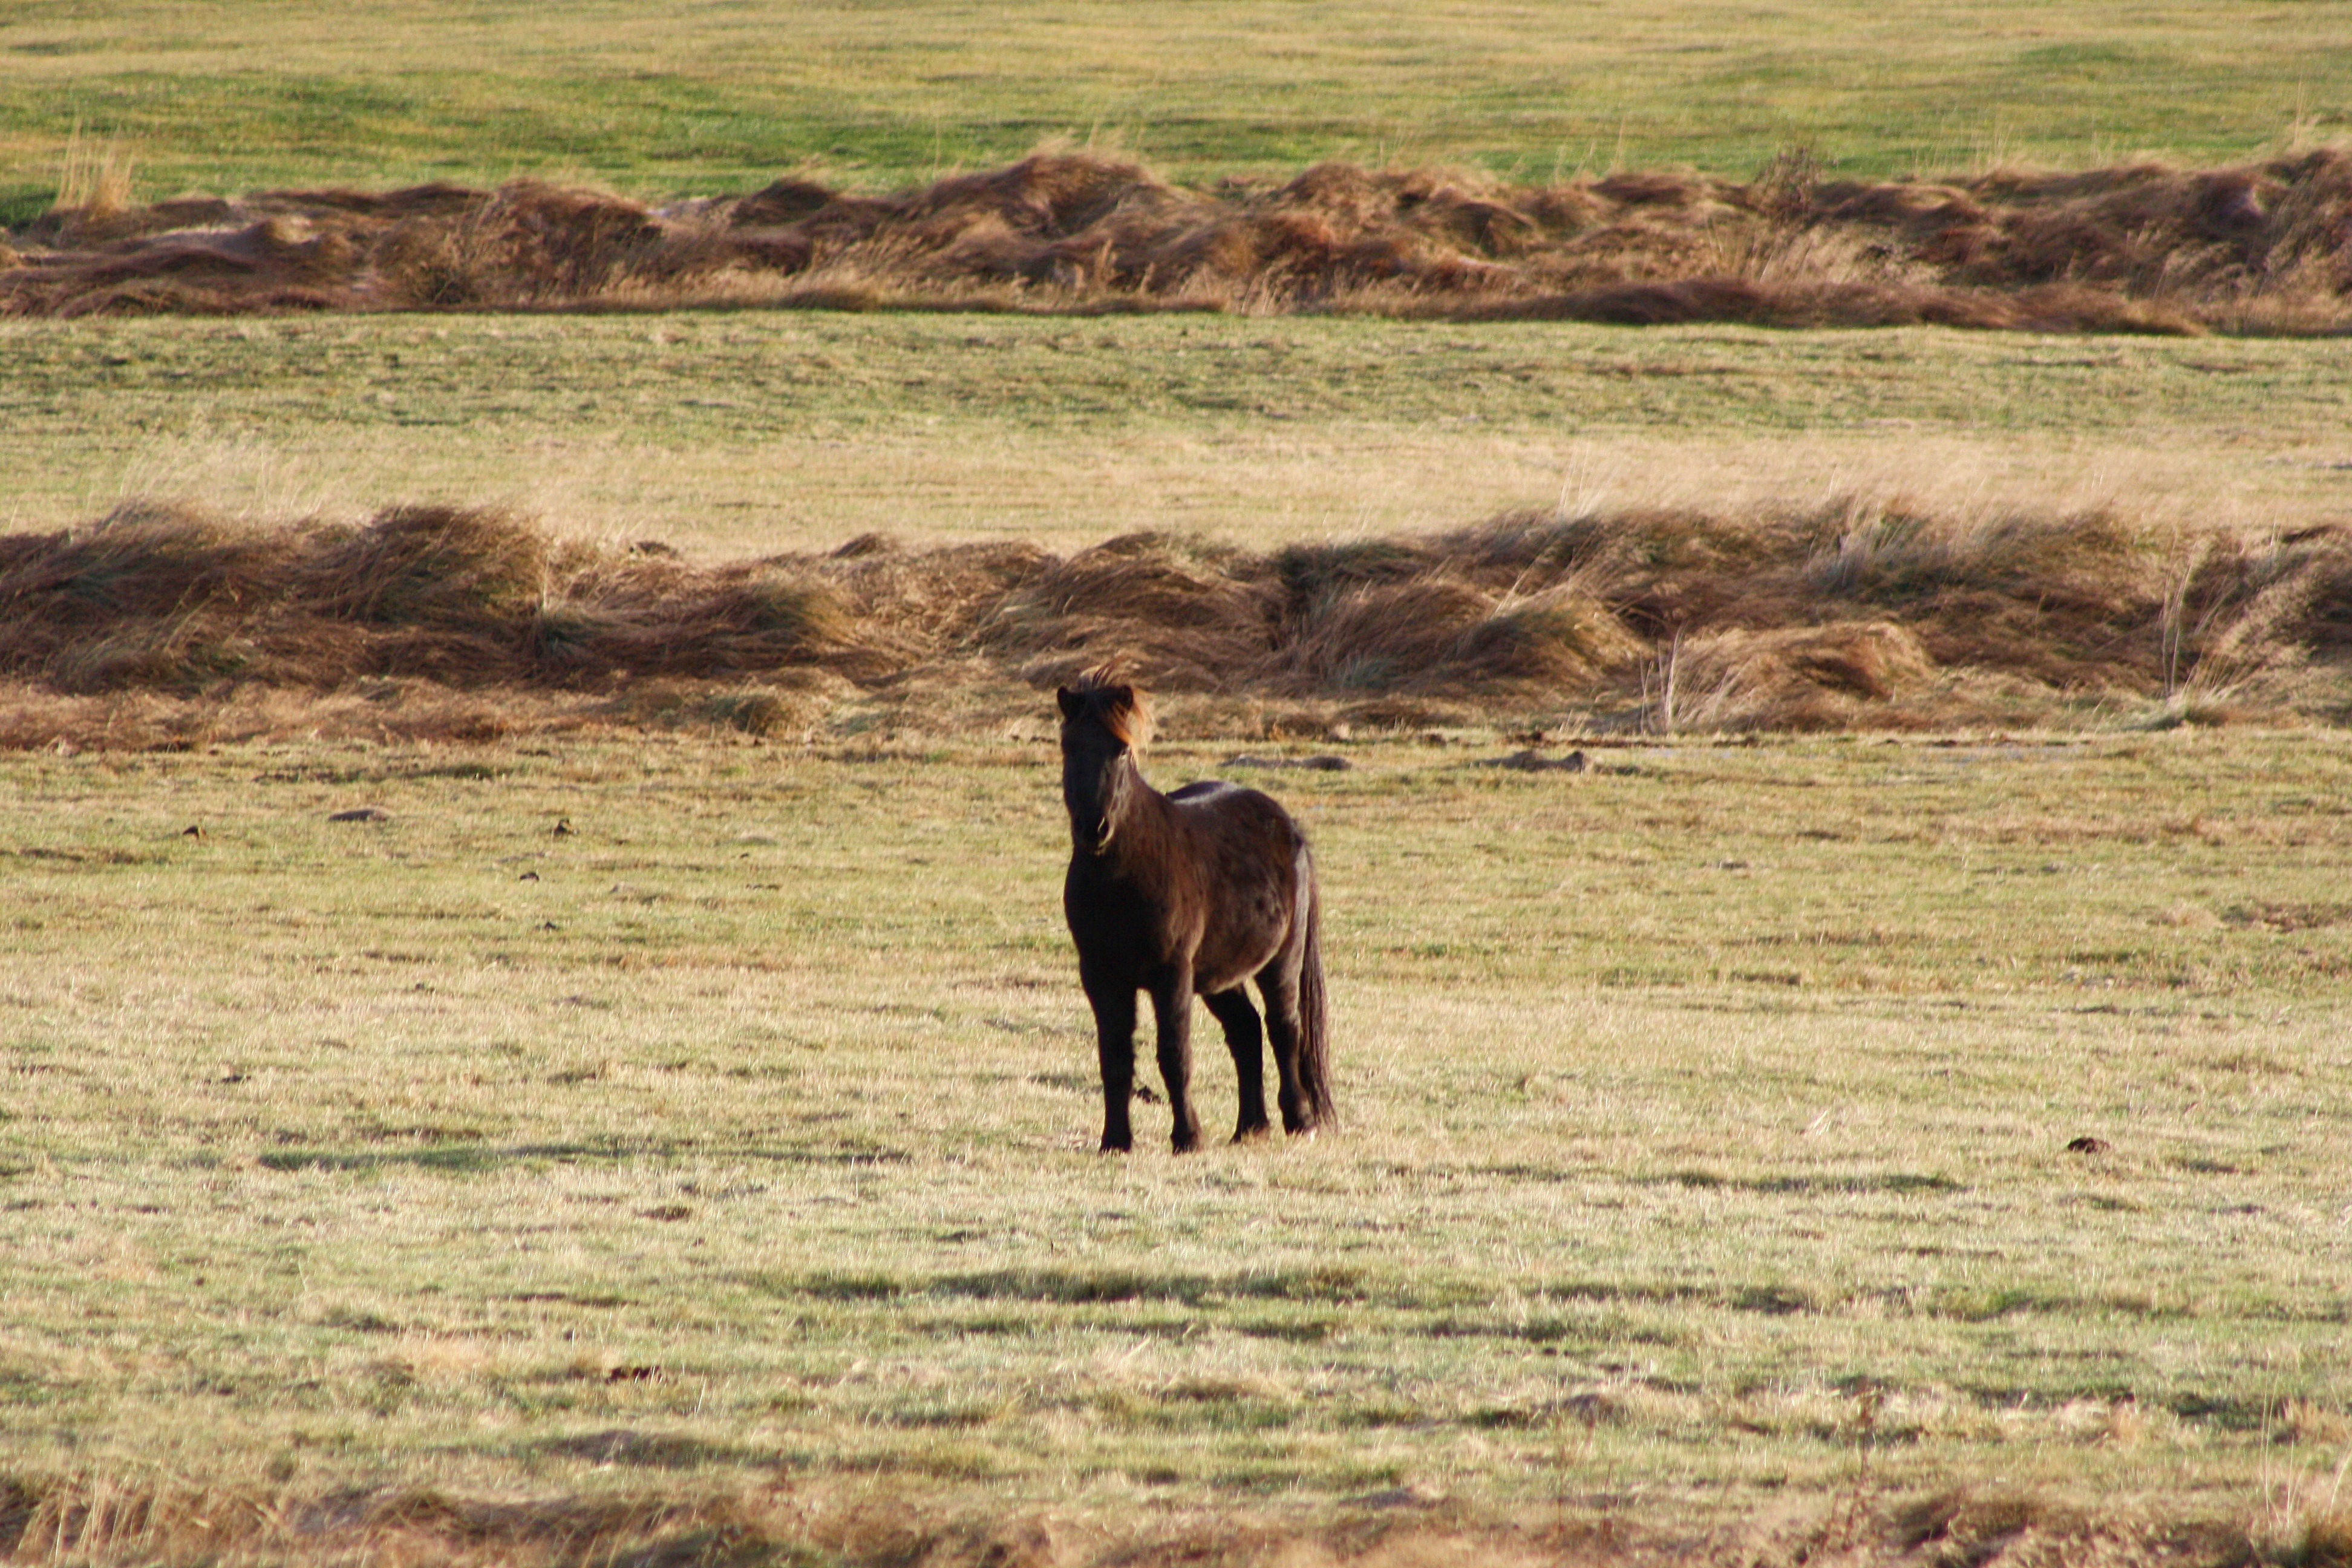
grass, meadow, prairie, animal, wildlife, herd, pasture, grazing, horse, mammal, fauna, savanna, plain, pony, grassland, safari, ecosystem, tundra, steppe, iceland horse